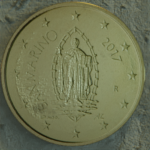
Coin value: 50cents
Country: sm
Edition: 2017